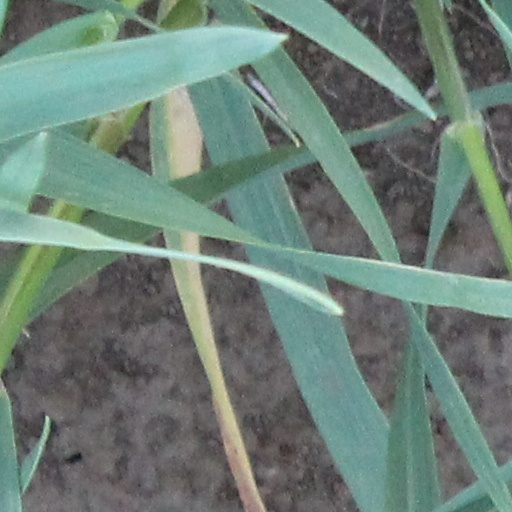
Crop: wheat